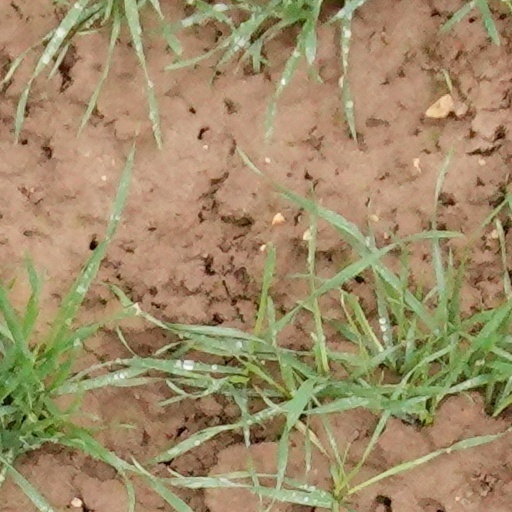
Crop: wheat